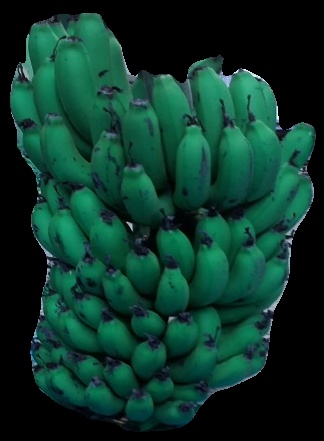
Variety: pachbale
Grade: grade2